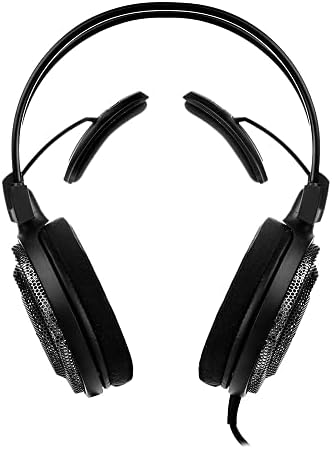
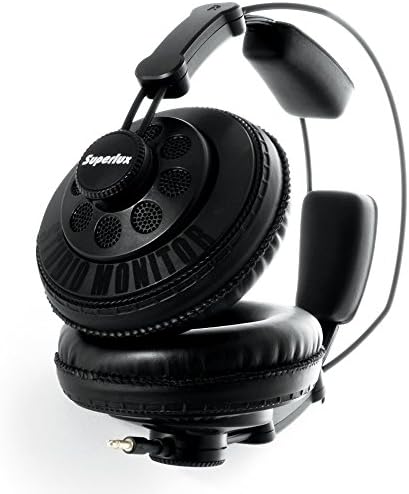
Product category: headphones
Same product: no